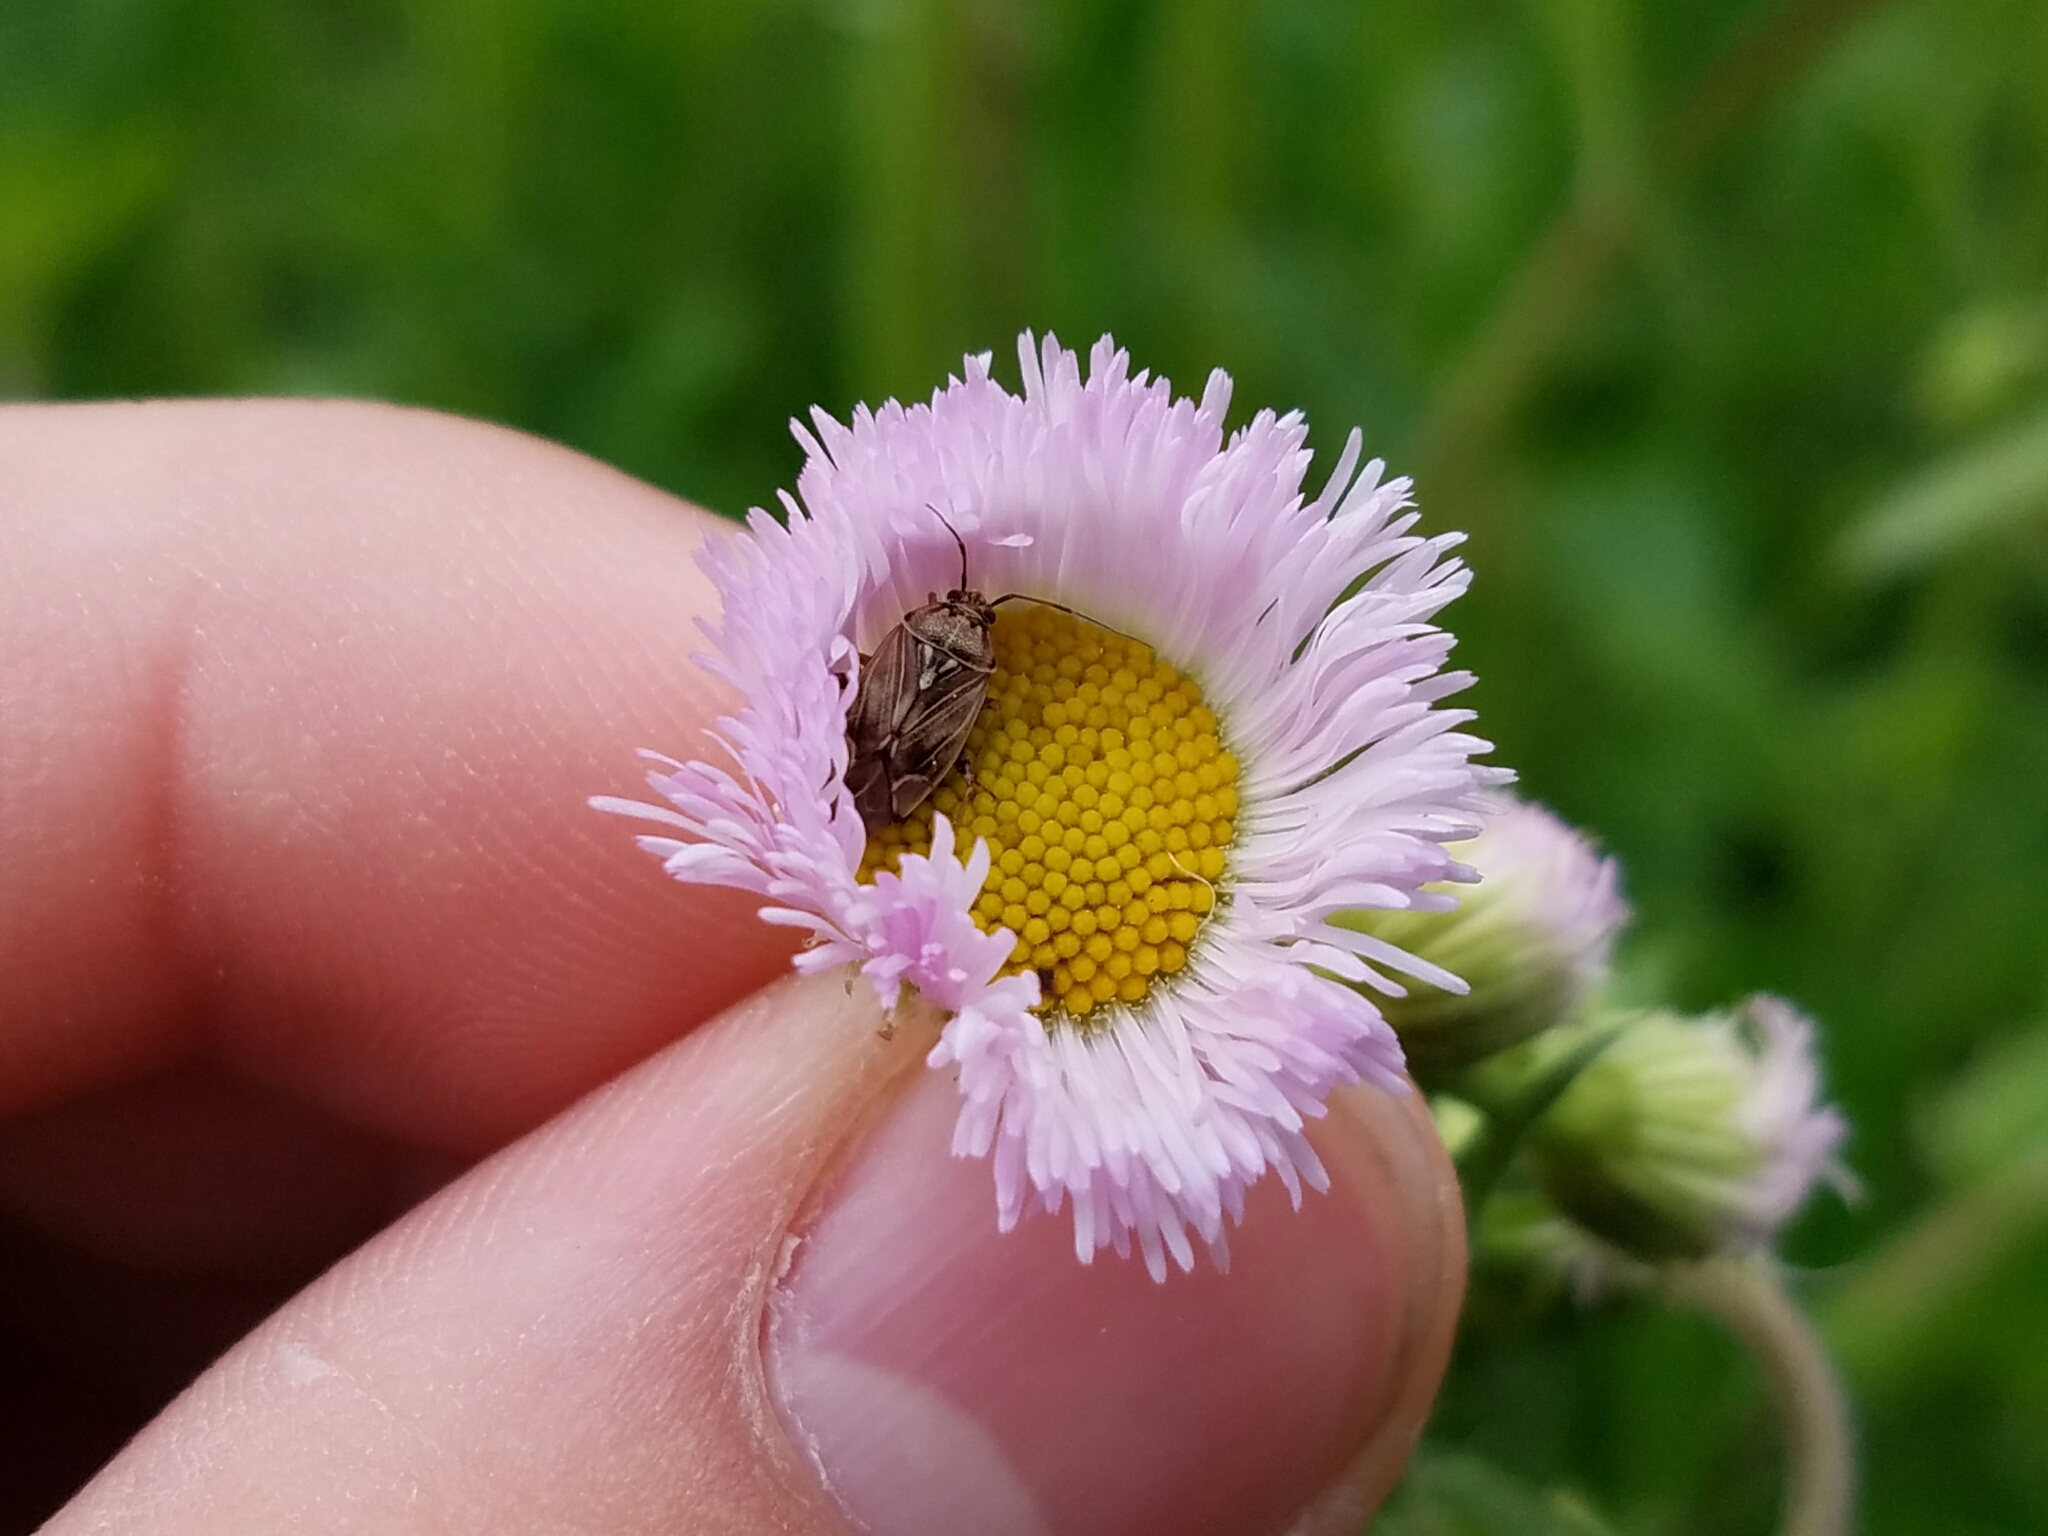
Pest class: lygus_bug